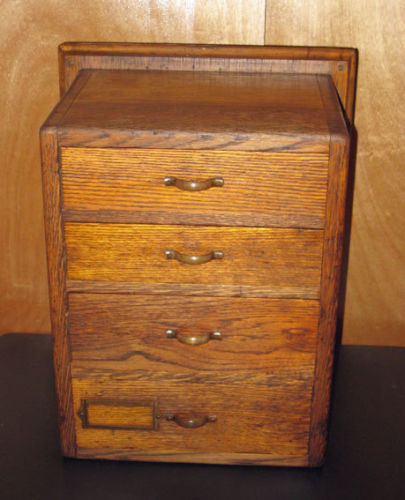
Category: cabinet